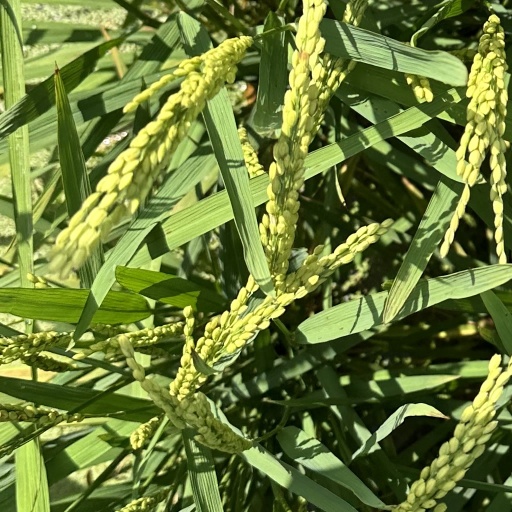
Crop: rice